Sierra de las Quijadas National Park

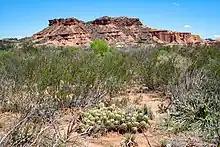
Tamarisk and cactus in the Sierra de las Quijadas national park

Within the park, 416 species have been identified, including 17 that are introduced, of which the French tamarisk is the most prominent, forming dense stands along the stream banks. Two species, "Senecio hualtaranensis" and "Atriplex quixadensis" are endemic to the park.